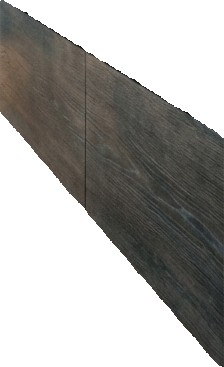
Surface category: cabinetry